Tuborg Brewery

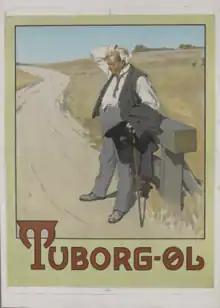
Poster by Erik Henningsen for Tuborg beer (1900), known as "the thirsty man"

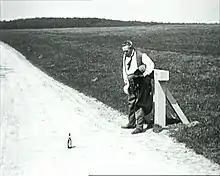
The thirsty man in 1920

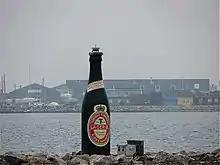

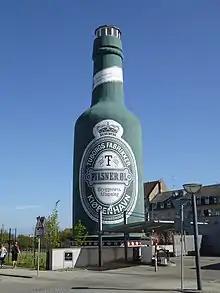

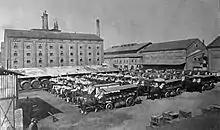
Tuborg in the 1900s. Arrangement of beer wagons at Tuborg, photographed at the 25th anniversary in 1900.

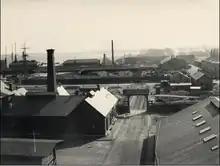
Port of Tuborg in 1907

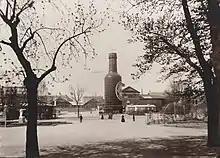
The Tuborg bottle in 1888

Philip Heyman (5 November 1837 – 15 December 1893) was a Danish-Jewish industrialist who co-founded in 1873 the Tuborg Brewery, together with C. F. Tietgen, Gustav Brock [da] and Rudolph Puggaard. After Heyman's death, the Tuborg Brewery merged with "De Forenede Bryggerier" in 1894, which through this way entered into a profit-sharing agreement with Carlsberg in 1903. Benny Desau, Heyman's son-in-law, was a director of De Forenede Bryggerier, followed by his son Einar Dessau in 1919.